Rod Jackson (epidemiologist)

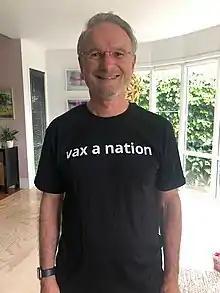

Jackson has been a strong advocate for immunisation against the COVID-19 virus and in September 2021 told Hilary Barry and Jeremy Wells on Seven Sharp, a New Zealand TV programme, that the country needed to aim for at least 95% coverage and he was confident New Zealanders could reach that target. He reiterated this on Newshub, noting that vaccination passports were coming, and employers should be able to refuse entry to those who were not vaccinated. Jackson stated at the time that New Zealand needed a more urgent vaccination plan and that the Government would have the support of the majority of people in the country to implement "mandated vaccination for a wide range of jobs..."[and]"...a unified, non-partisan and radical approach to achieving a minimum 95% of eligible people vaccinated..."[ideally including"]...5-11-year-olds if the Pfizer vaccine is approved for this age group." By early November 2021, Jackson was saying "[that he]" "supported widespread public health restrictions and vaccine mandates, not because they are right or wrong, but because Covid-19 is a matter of life or death." He has described the effectiveness of COVID-19 vaccines in preventing severe disease and death as "a modern miracle."